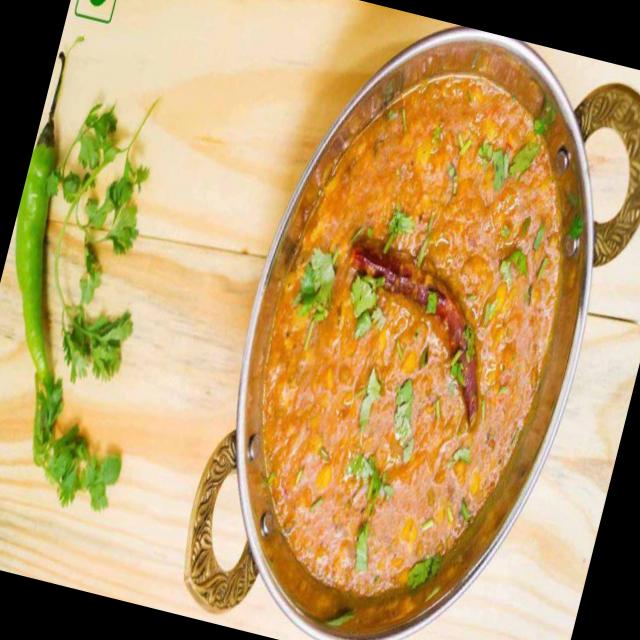
Dish: dal_makhani